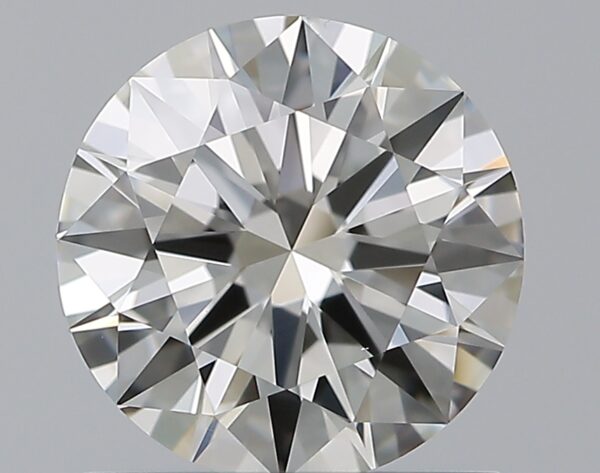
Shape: round
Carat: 1
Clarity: VS1
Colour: I
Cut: EX
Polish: EX
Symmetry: EX
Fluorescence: N
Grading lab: GIA
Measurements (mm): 6.49 x 6.53 x 3.89